Marasmius rotula

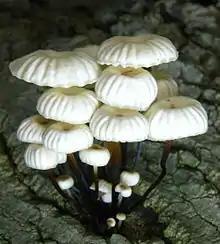
Fruit bodies typically grow in clusters on woody debris.

In 1975 the American mycologist Martina S. Gilliam investigated the periodicity of spore release in "M. rotula" and concluded that spore discharge did not follow a regular circadian rhythm, as is typical of agaric and bolete mushrooms, but rather was dependent on rain. A threshold of rainfall is required to elicit a spore discharge response and the duration of peak spore discharge correlates with the amount of rainfall, rather than its duration. Furthermore, Gilliam noted that spore prints were more readily obtained if the stem ends were placed in water, suggesting that water must enter through the fruit body for discharge to occur.